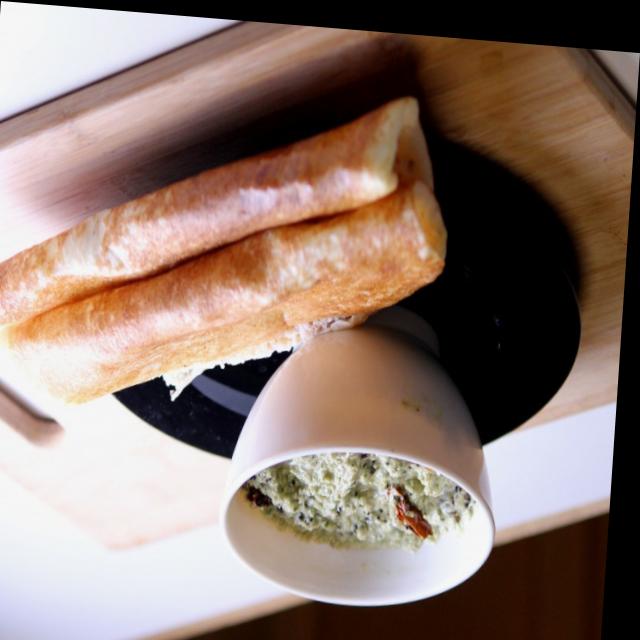
Dish: masala_dosa